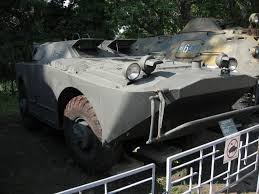
Label: BRDM